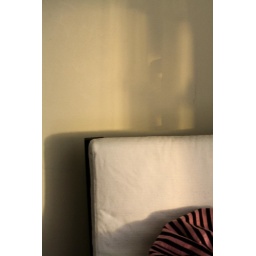
Random pretty evening light on the wall above my bedroom chair. *shrugs*